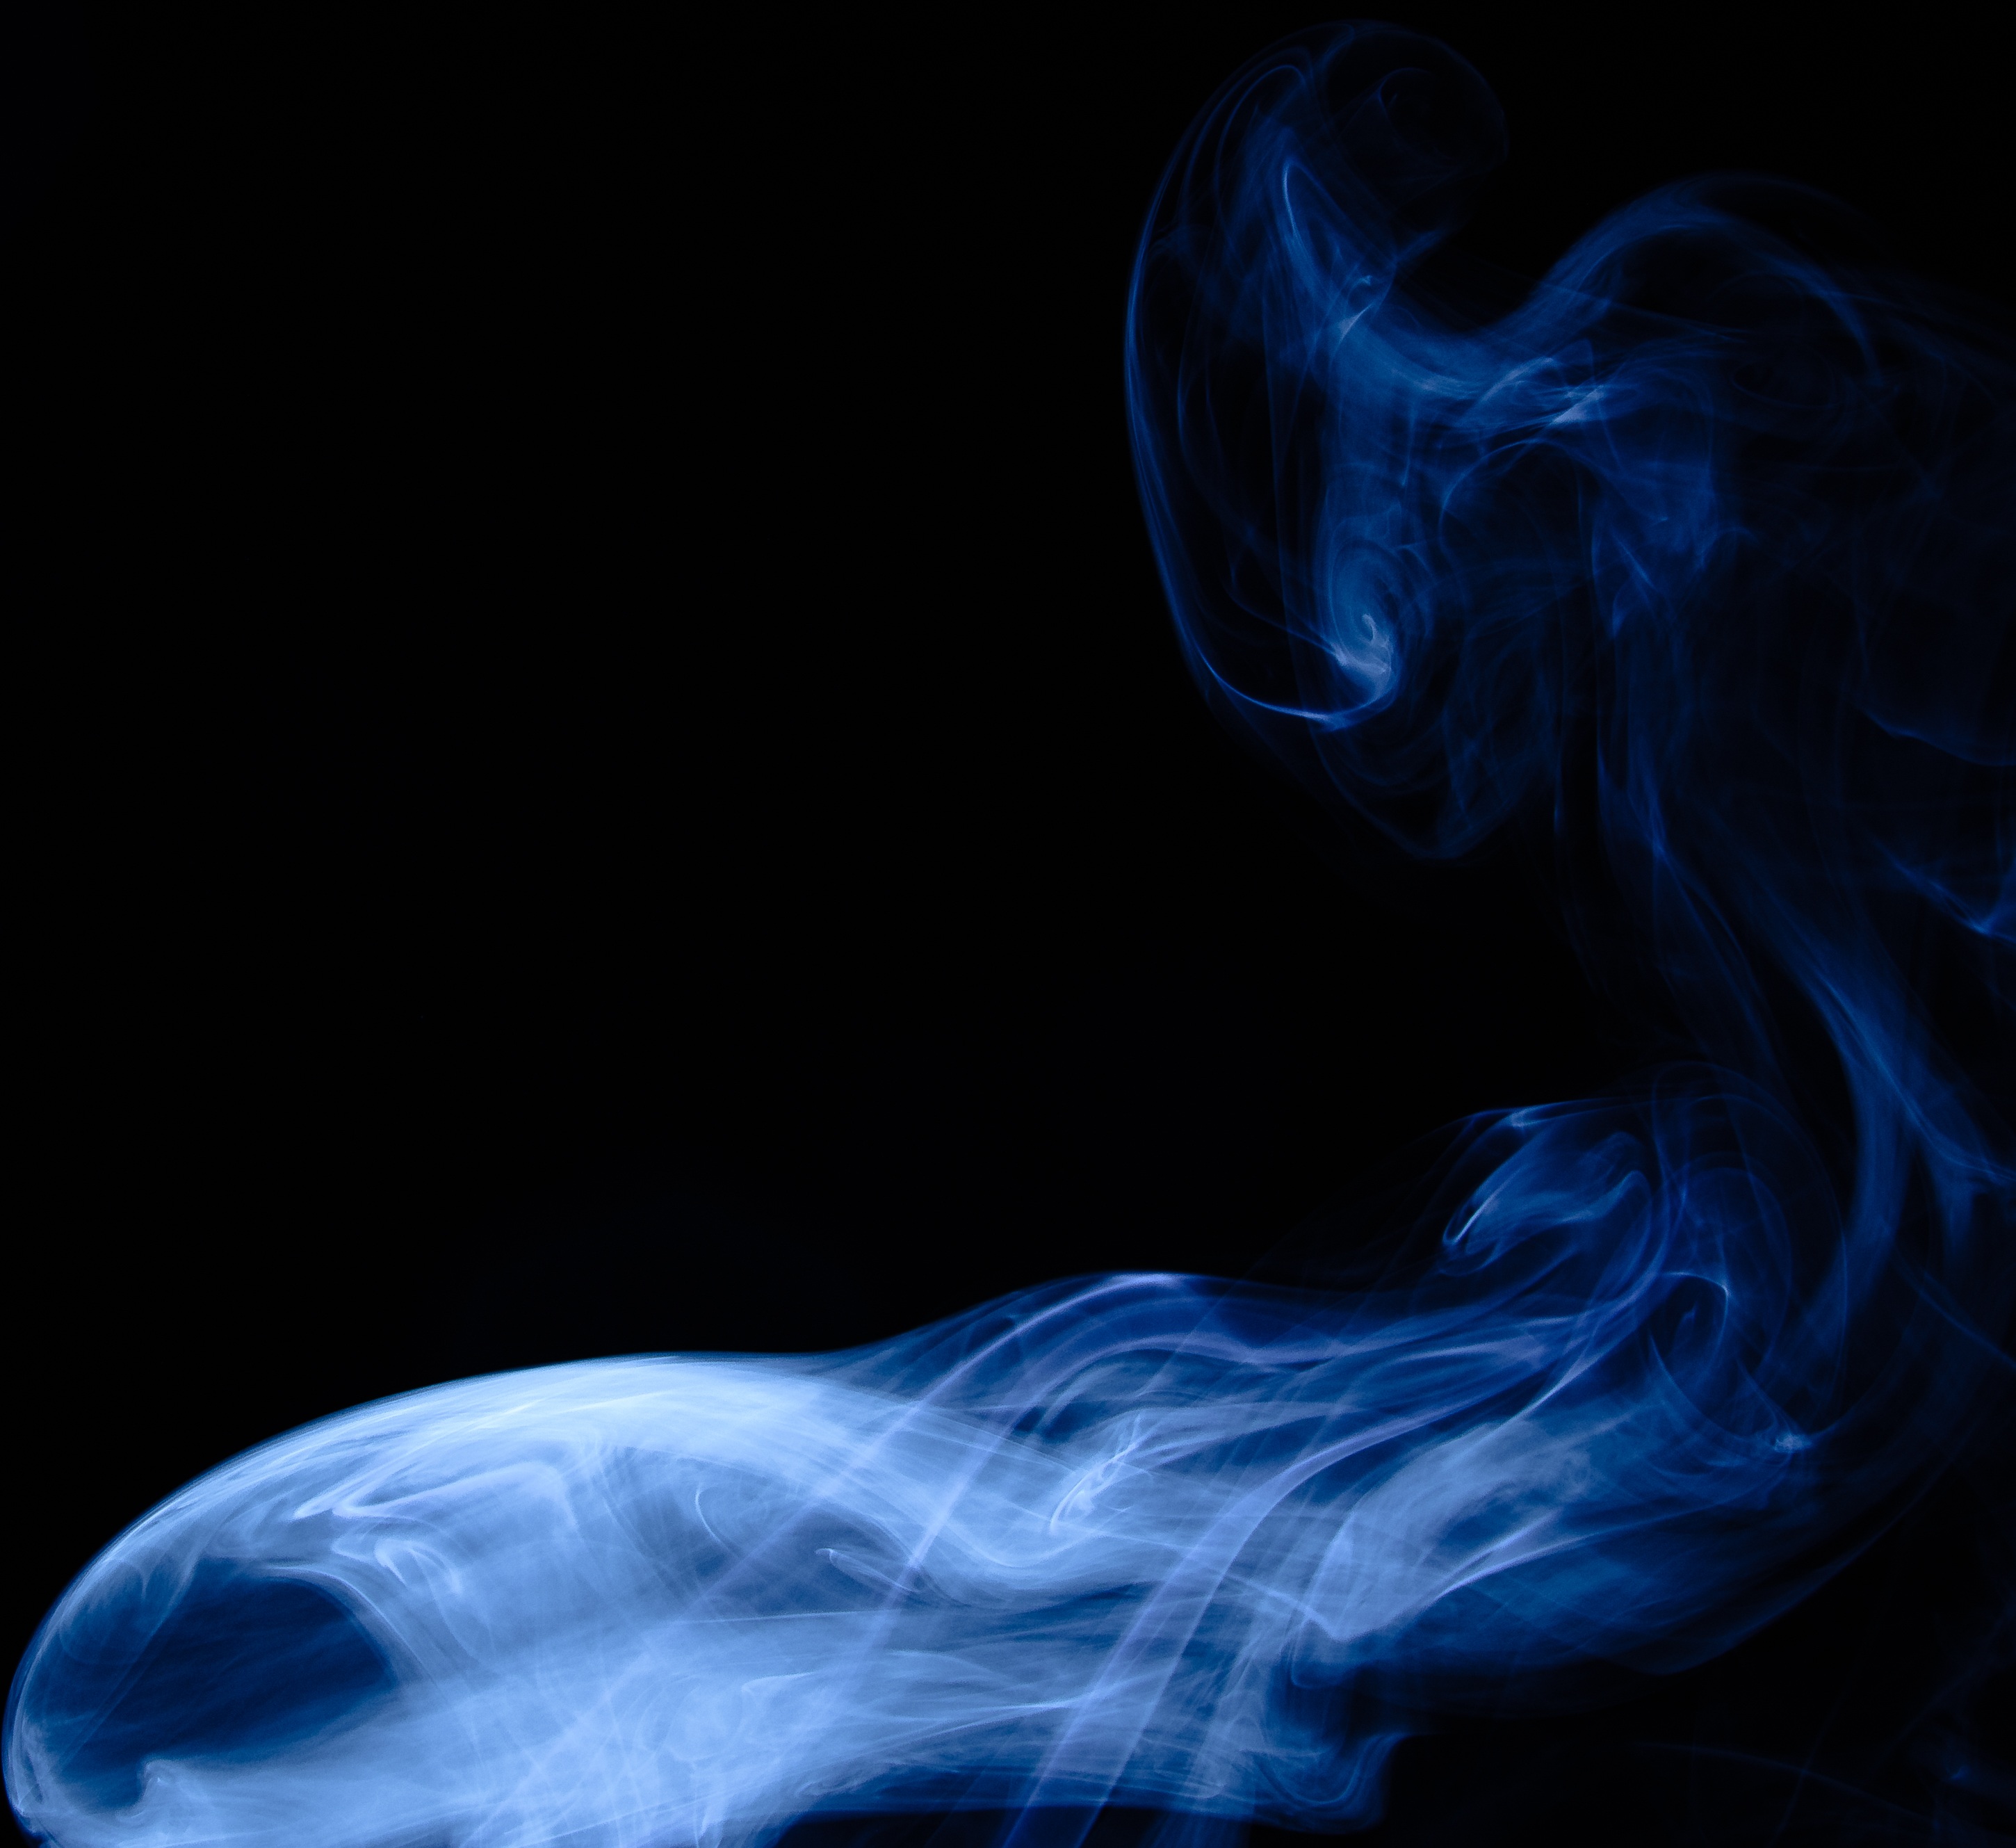
smoke, flame, darkness, blue, surreal, fantasy, mysticism, quallm